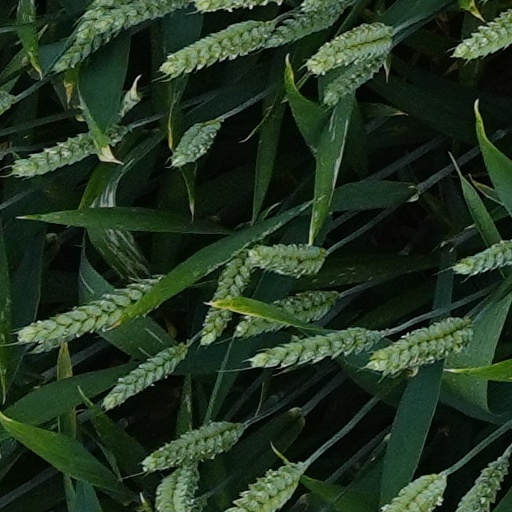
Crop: wheat